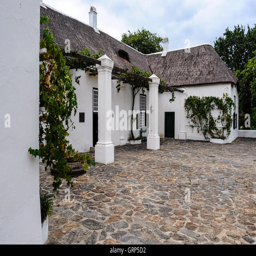
a city is a small town .